Smart Girls Don't Talk

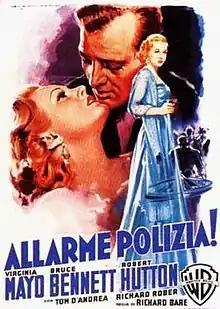

Smart Girls Don't Talk is a 1948 American crime film starring Virginia Mayo, Bruce Bennett and Robert Hutton, and directed by Richard L. Bare.